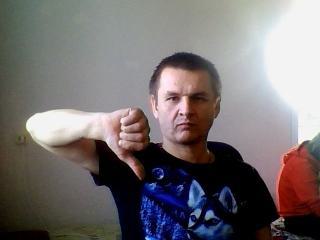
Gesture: dislike